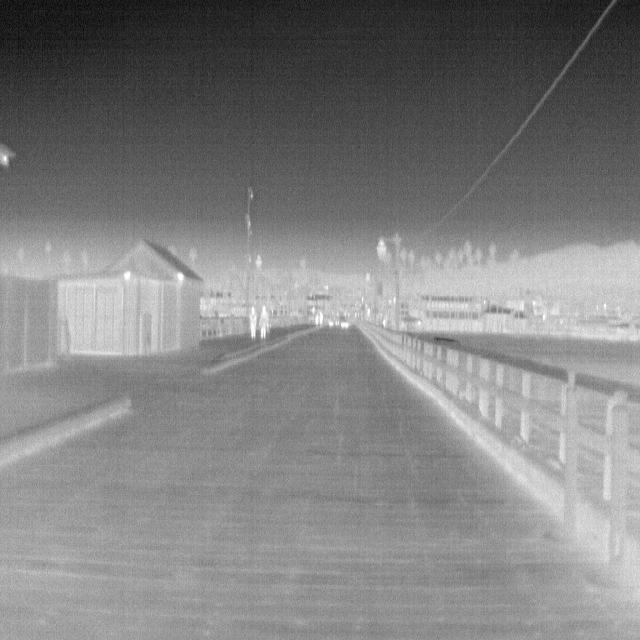
Detected objects:
label: person
label: person